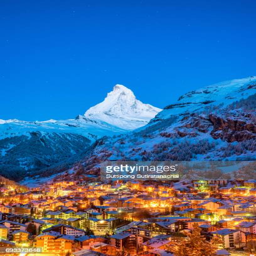
early morning landscape view and mountain in the morning